A Dream of the Past: Sir Isumbras at the Ford

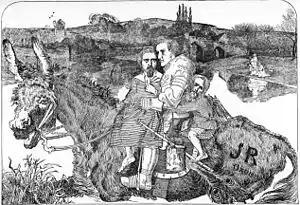
"A Nightmare" by Frederic Sandys, satirising the painting. Rossetti is caricatured as the child on the left and Holman Hunt as the child on the right. Millais is the knight

Critical commentary on the painting when it was first exhibited was largely hostile, with many critics finding the horse over-large and ugly and the expressions of the children exaggerated. Ruskin (whose wife Effie had left him for Millais a few years previously) was extremely savage, condemning the picture for making errors in "pictorial grammar" by portraying the foreground as lighter than the "more exposed" hills in the background. He insisted that Millais had suffered "not just a fall—but catastrophe".